Baerenthal

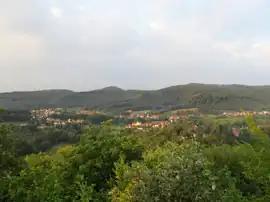
View from Ramstein castle

Baerenthal (Lorraine Franconian: "Bäredal") is a commune in the Moselle department of the Grand Est administrative region in north-eastern France.